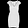
Label: Dress